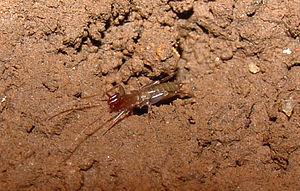
Rowlandius ubajara est une espèce de schizomides de la famille des Hubbardiidae.